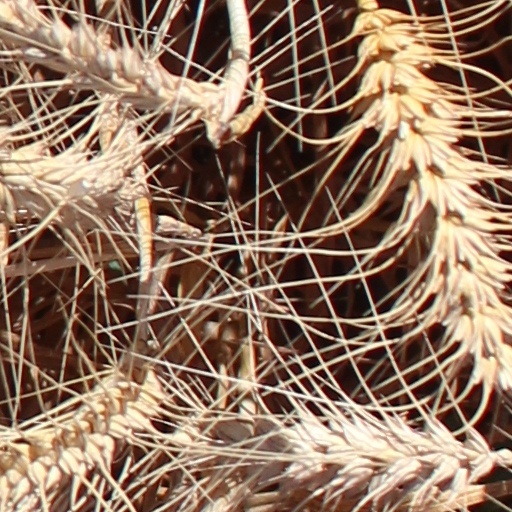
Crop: wheat